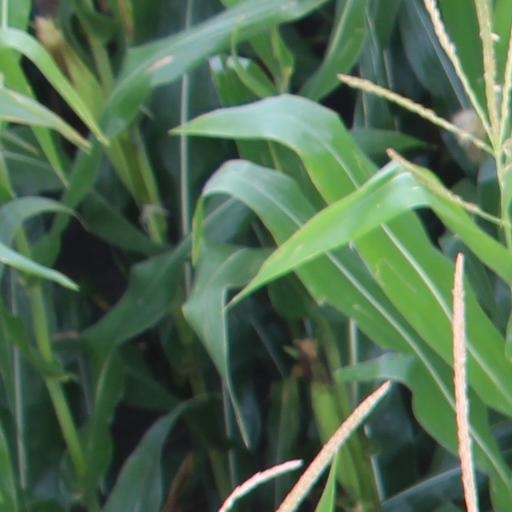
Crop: maize; corn